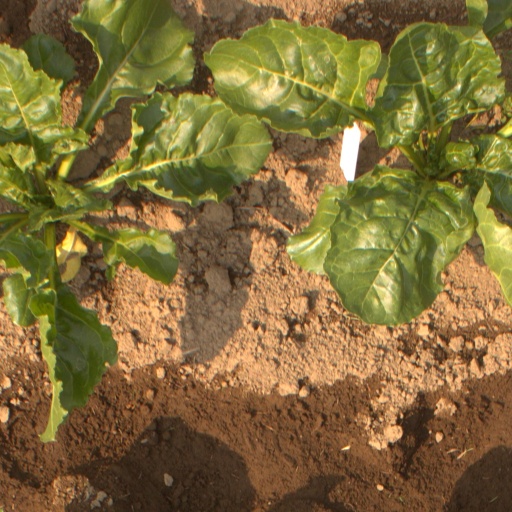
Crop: sugar beet